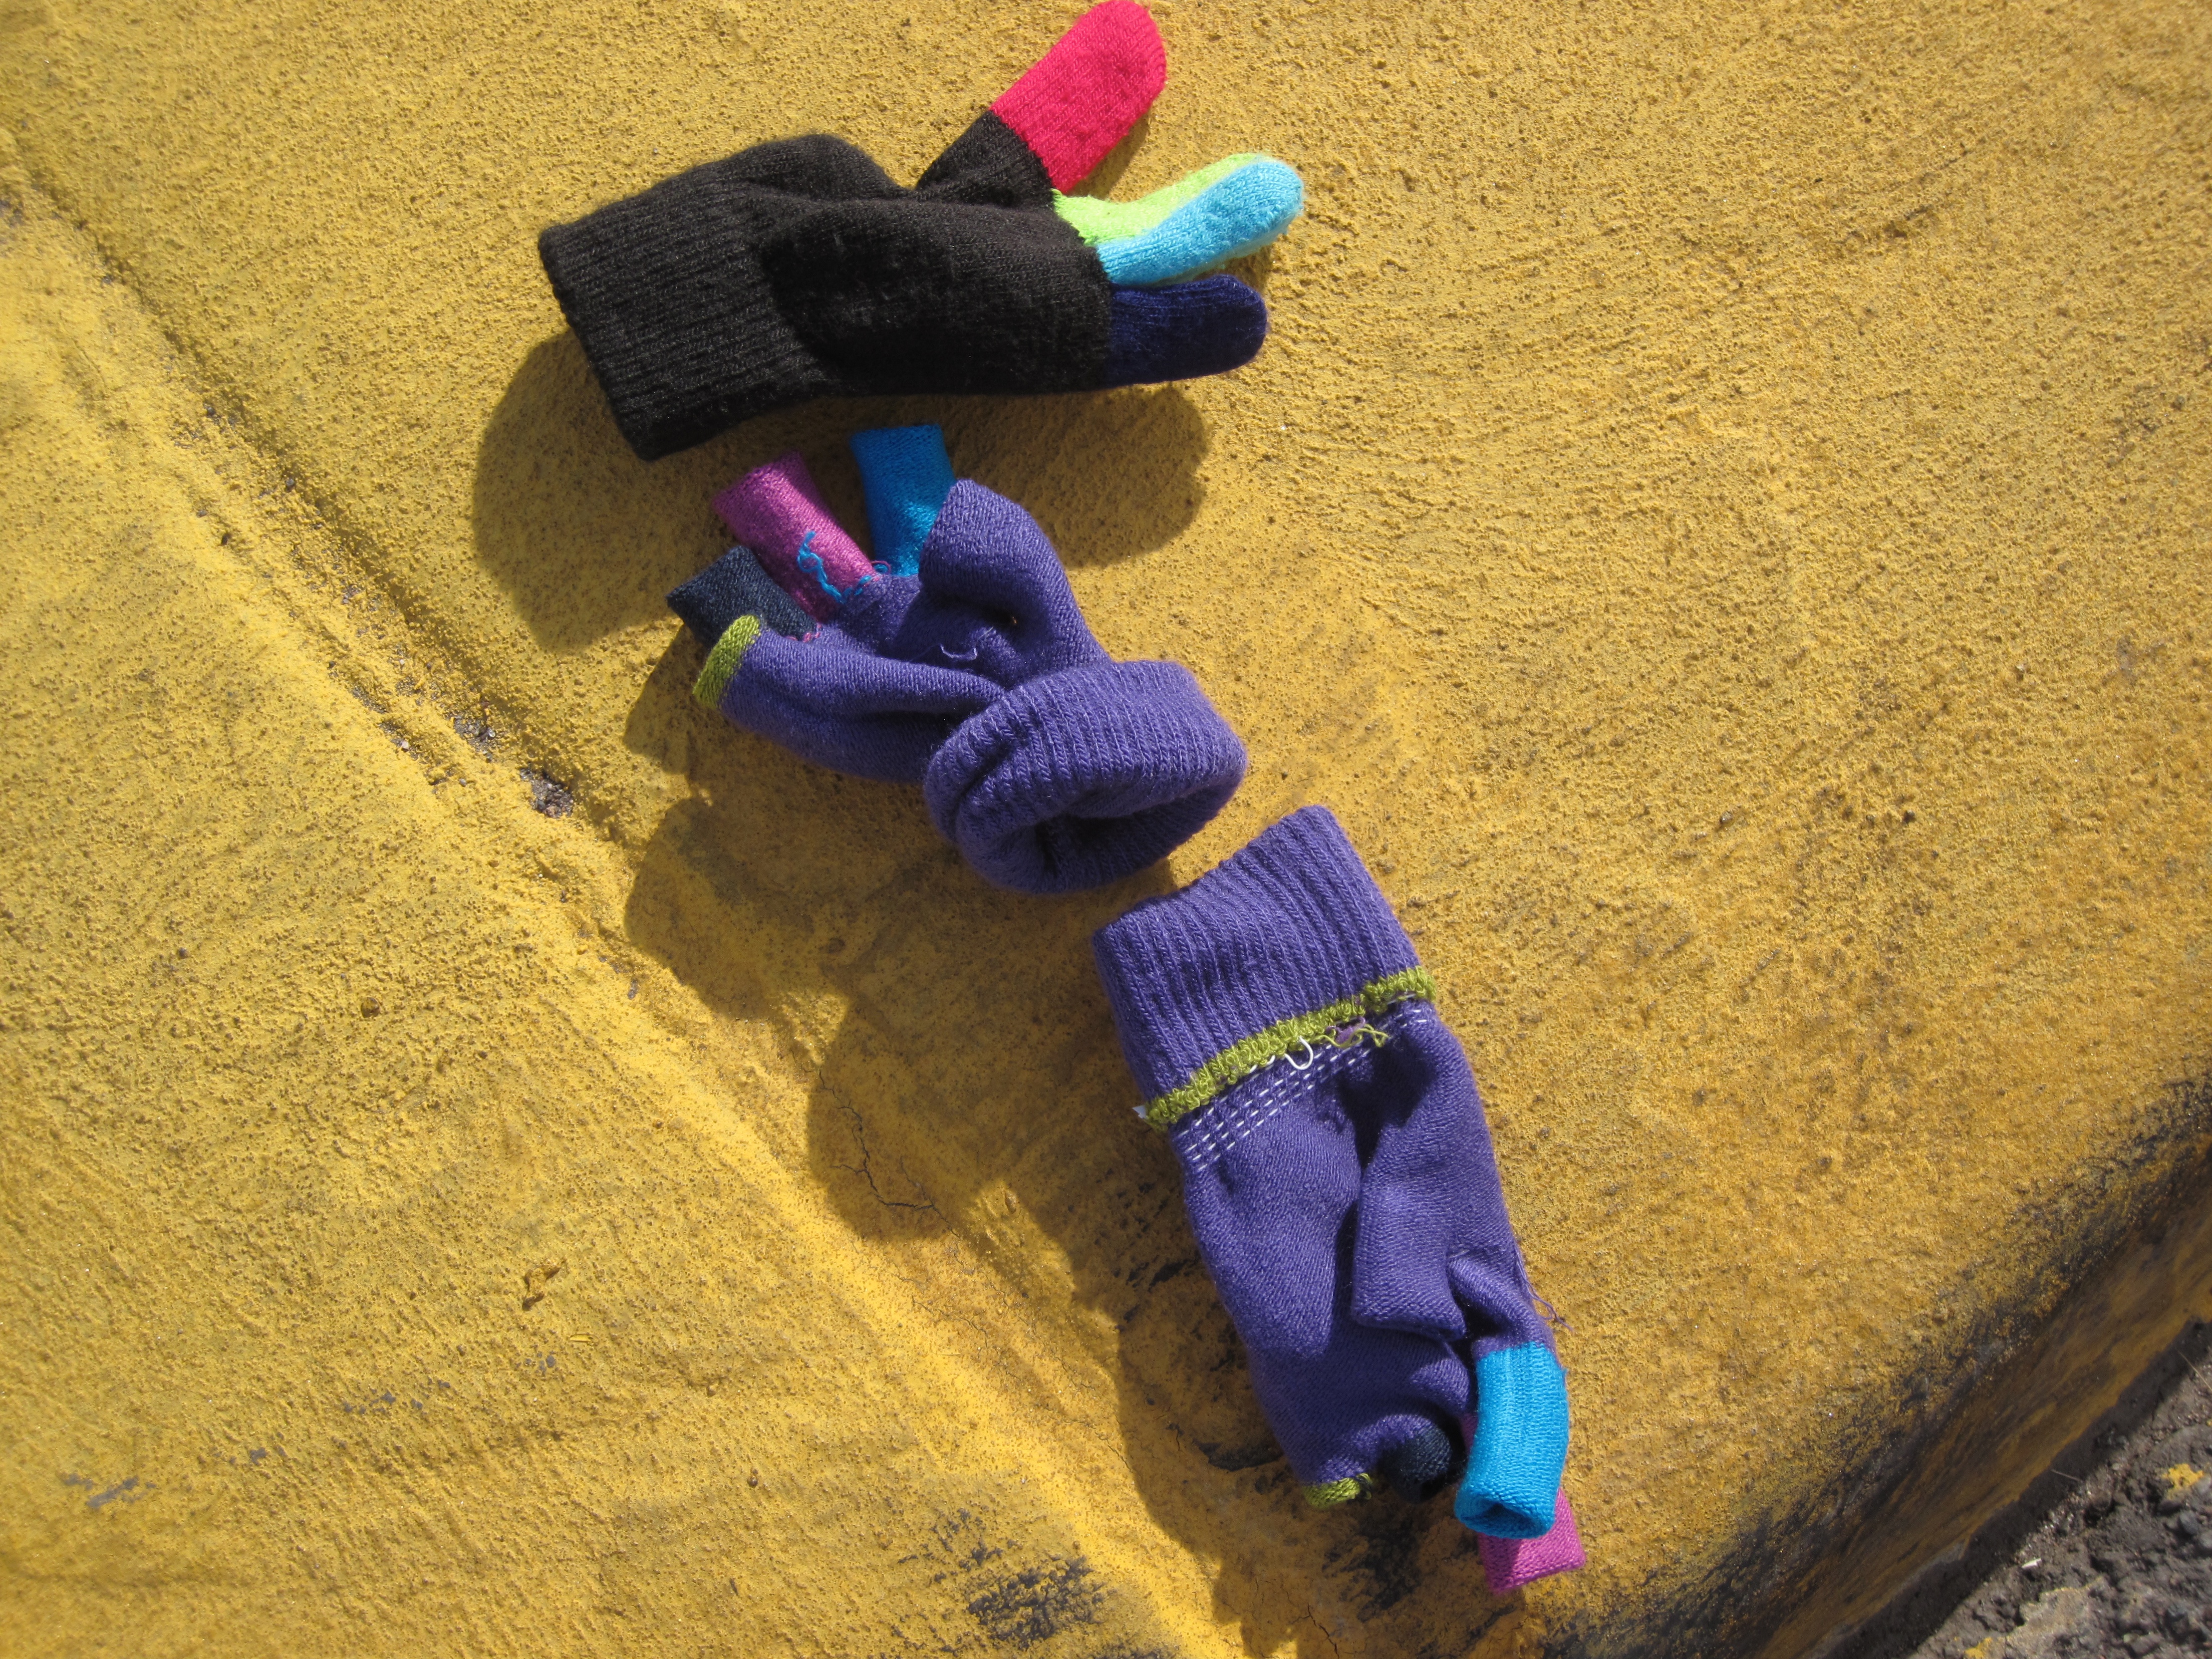
hand, shoe, running, color, blue, yellow, wool, material, thread, textile, art, marathon, footwear, pfchangs, fashion accessory